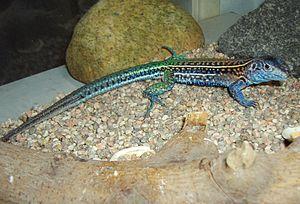
Teius teyou est une espèce de sauriens de la famille des Teiidae.